Will (philosophy)

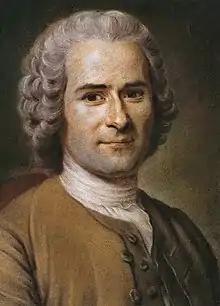
Jean-Jacques Rousseau conceived and popularised the general will

Jean-Jacques Rousseau added a new type of will to those discussed by philosophers, which he called the "general will" ("volonté générale"). This concept developed from Rousseau's considerations on the social contract theory of Hobbes, and describes the shared will of a whole citizenry, whose agreement is understood to exist in discussions about the legitimacy of governments and laws.